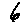
Label: 6